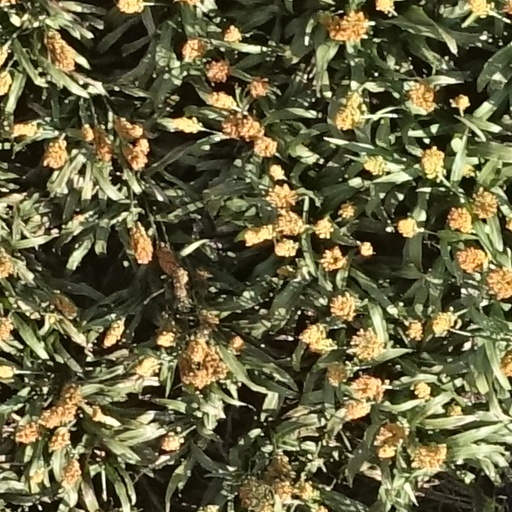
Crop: sorghum